Roman Republican currency

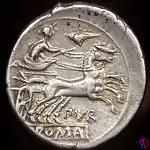
New denarius reverse design: Luna driving a biga, 169–158 BC. RRC 187/1

Eventually a new reverse appeared, first Luna driving a "biga" (two horse chariot) in 194–190 BC, and then Victory driving a biga in 157 BC – thought to refer to the final defeat of Perseus of Macedon at the battle of Pydna by Lucius Aemilius Paulus in 168 BC. These Victory "bigati" became the most common type of denarius. Denarii were marked with special symbols (such as a star or an anchor) from very shortly after their introduction and soon monograms indicating the tresviri monetales (mint masters, often called moneyers, that were responsible for the issue) were on the coins. In some cases the symbols are "punning". The example reverse shown to the left (RRC 187/1 showing Luna driving a biga) is one such; a shell symbol appears above the horses along with the letters "PVR" below. The shell is thought to be a murex shell; this was the source of Tyrian purple (in Latin: purpureo) and this, along with the letters, is thought to refer to a Furius Purpureo. This type of reference to the moneyers became more and more explicit, and eventually developed into self-advertising to further the political career of the moneyers.